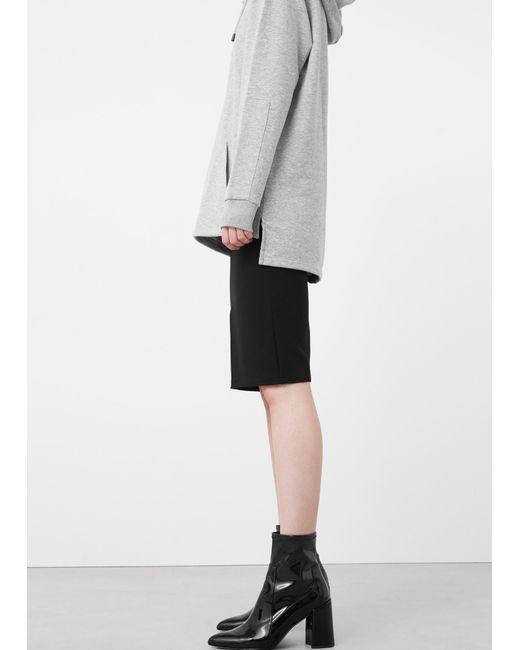
Stilvoller grauer Langarm-Modemantel für Damen mit Kapuze